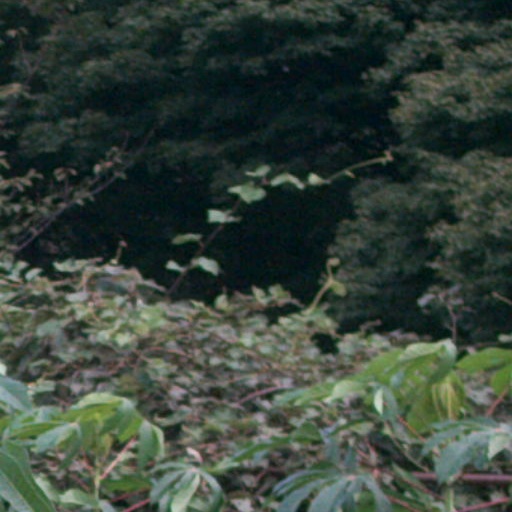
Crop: cassava